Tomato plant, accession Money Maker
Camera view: bottom (45 deg); turntable rotation: 330 degrees
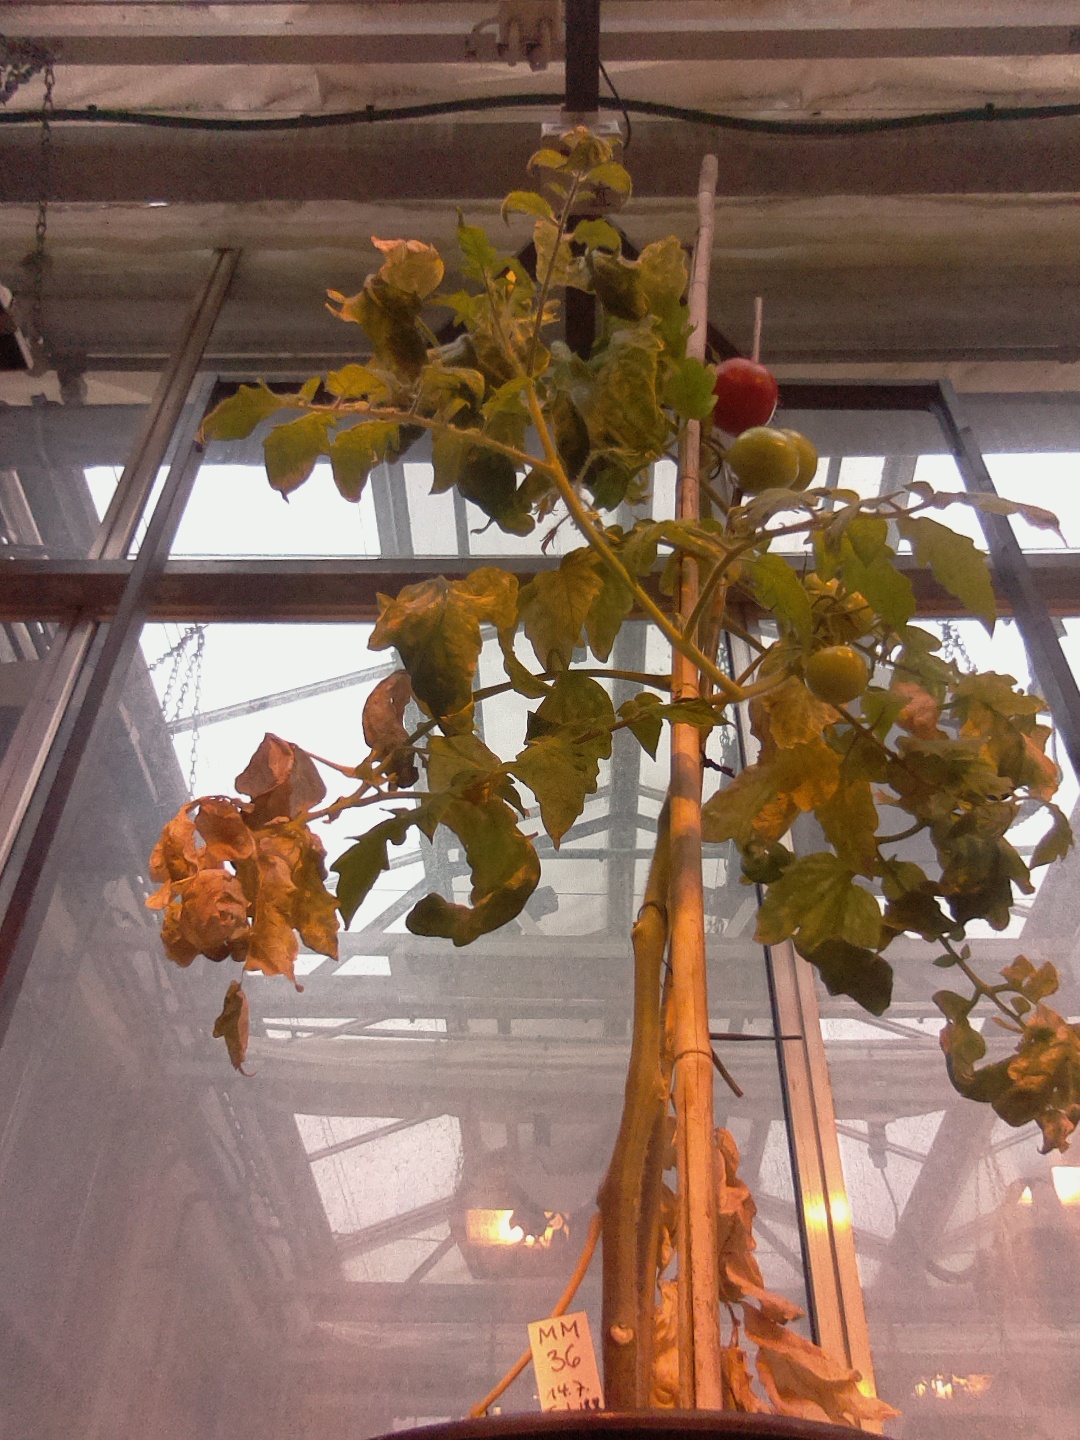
BBCH growth stage 81: 10%-20% of fruits show typical fully ripe color